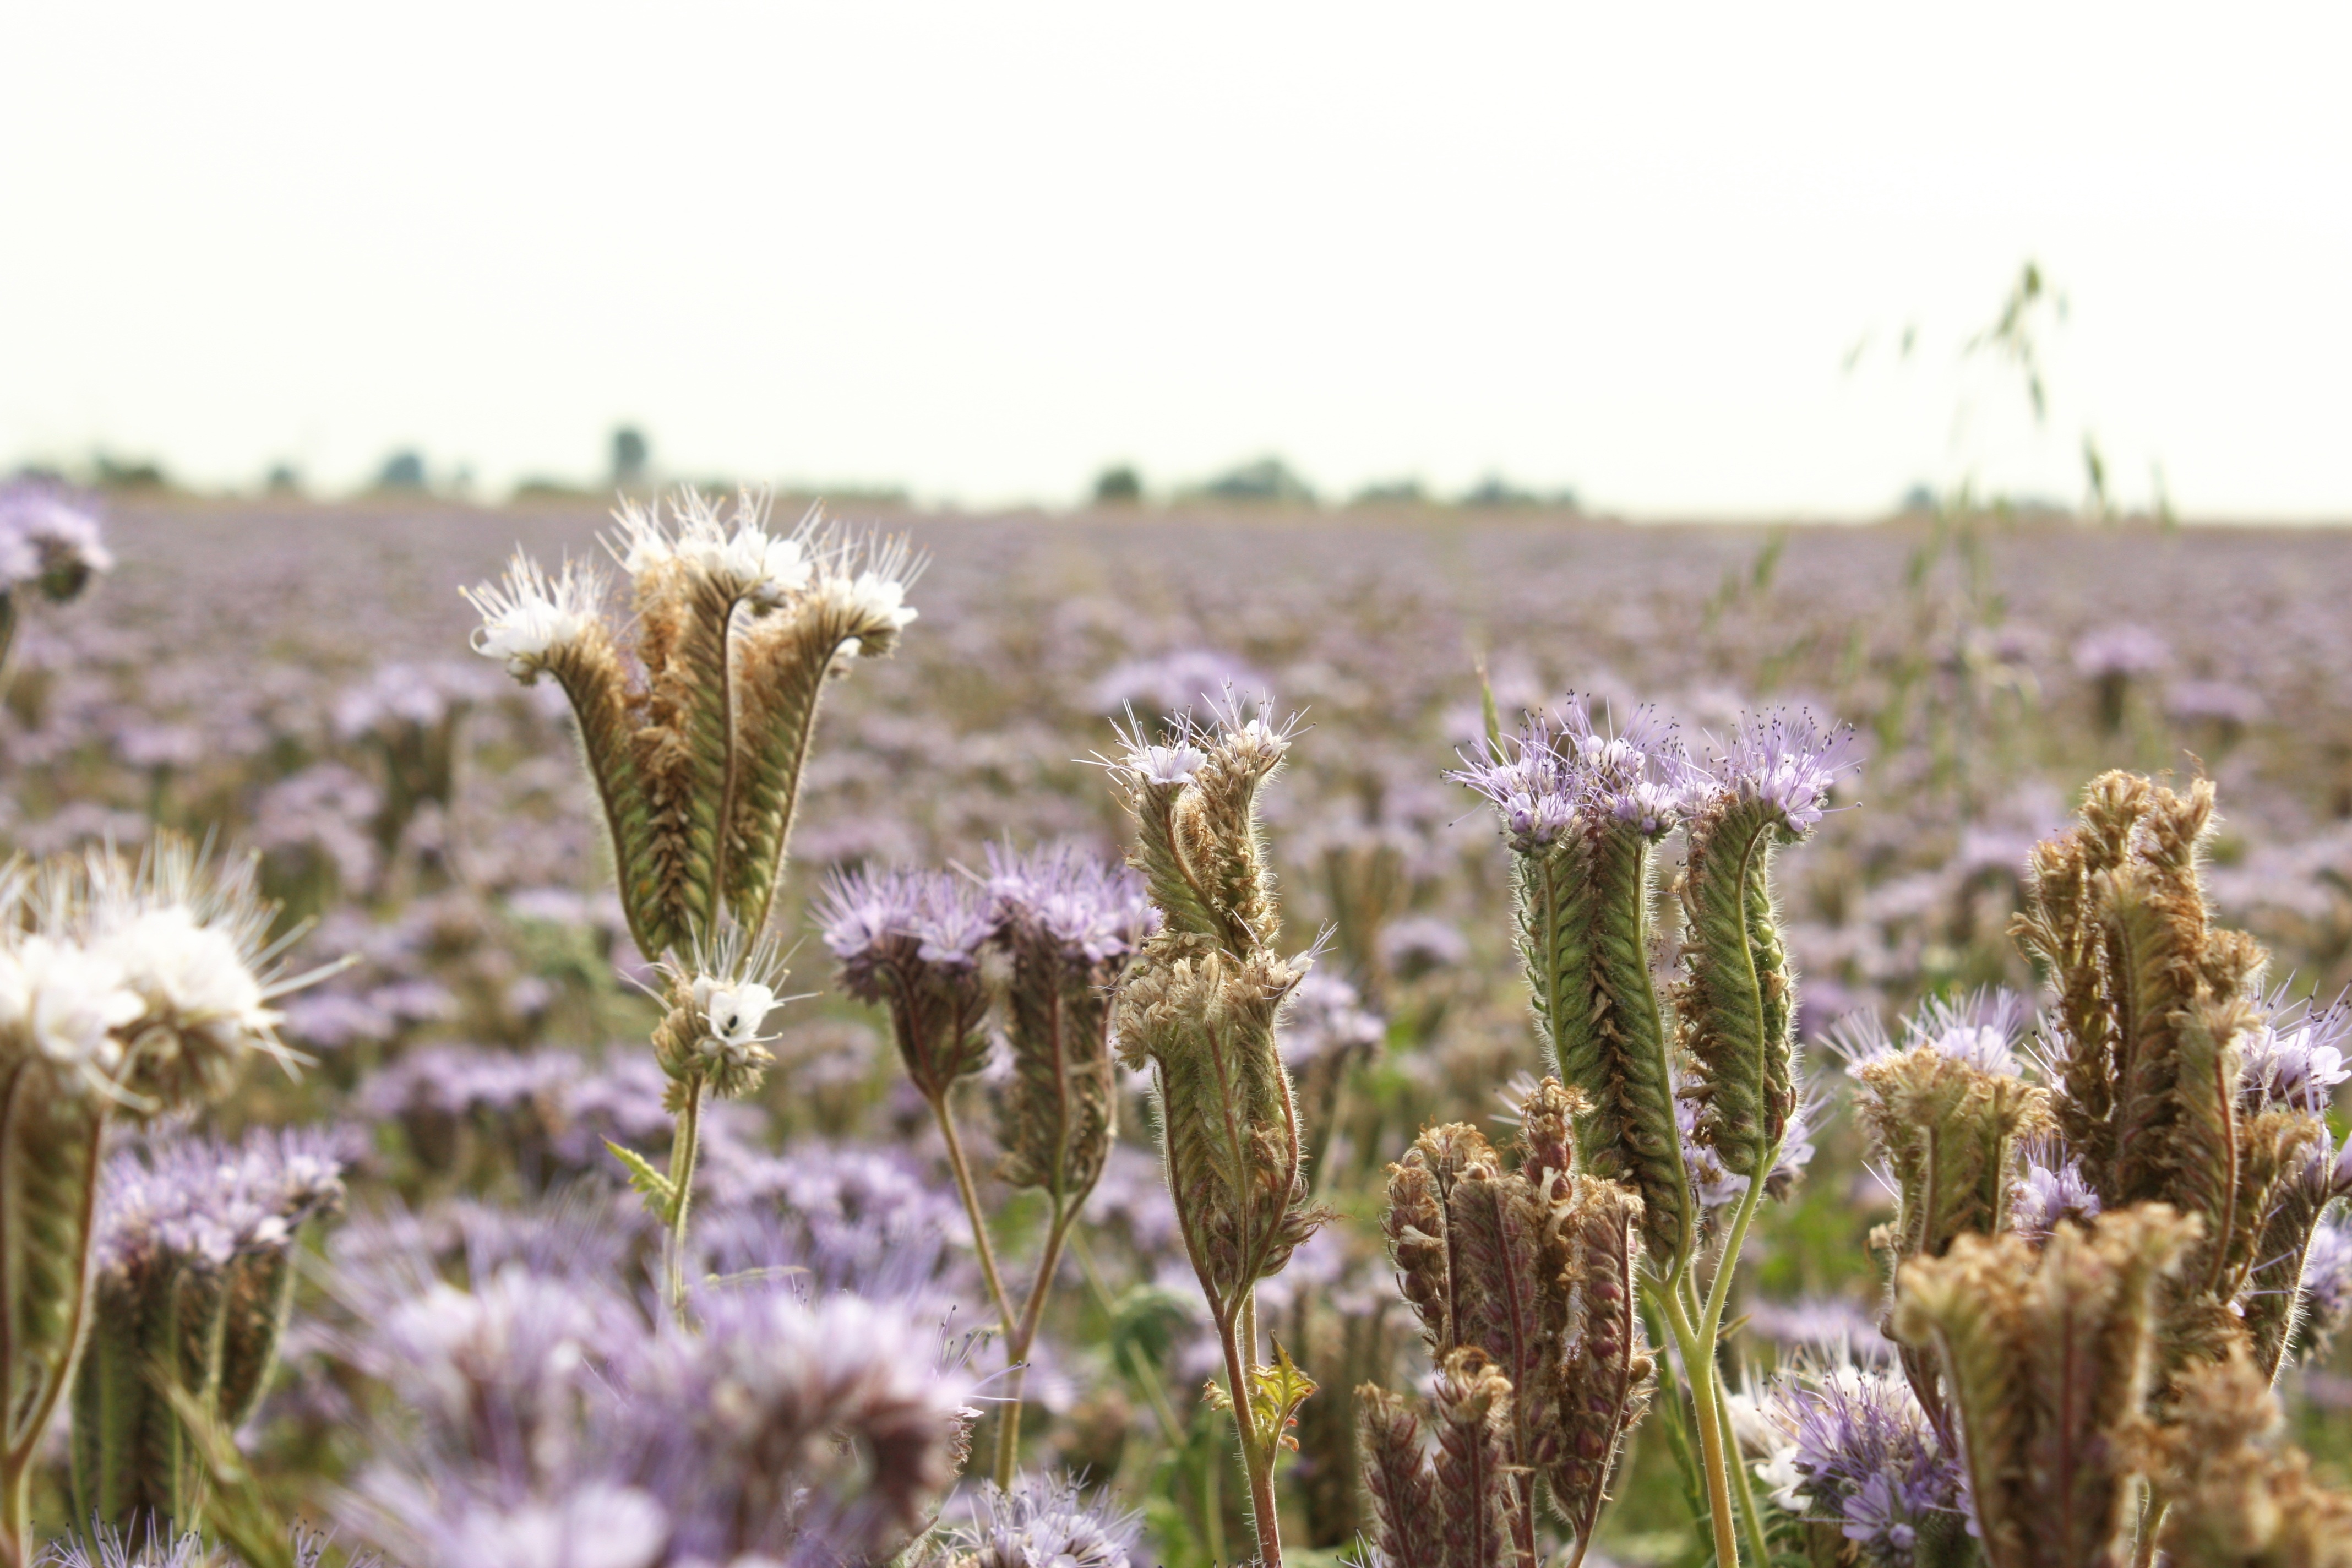
grass, plant, field, meadow, prairie, sweet, flower, honey, summer, village, food, green, insect, flora, lavender, plain, wildflower, flowers, grassland, poland, ecosystem, bees, steppe, flowering plant, flower summer, grass family, land plant, english lavender, honey plant, tansy phacelia